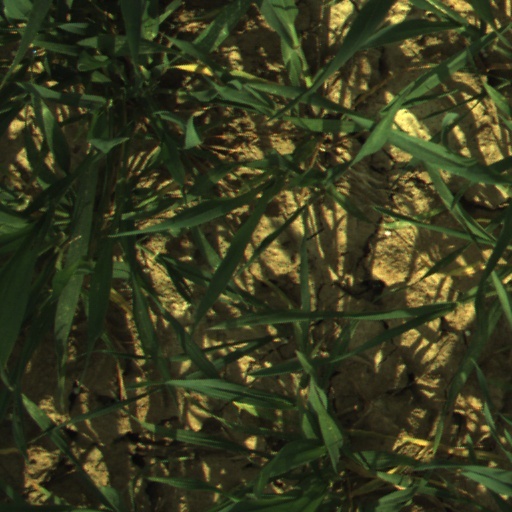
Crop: wheat